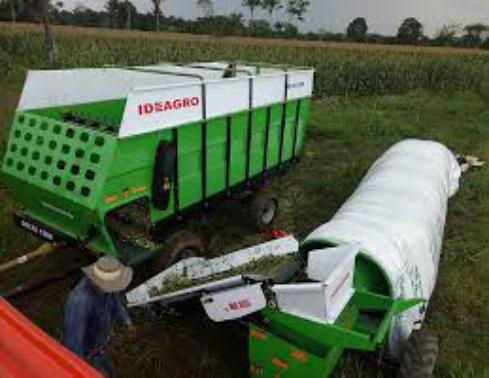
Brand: ideagro
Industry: Transportation